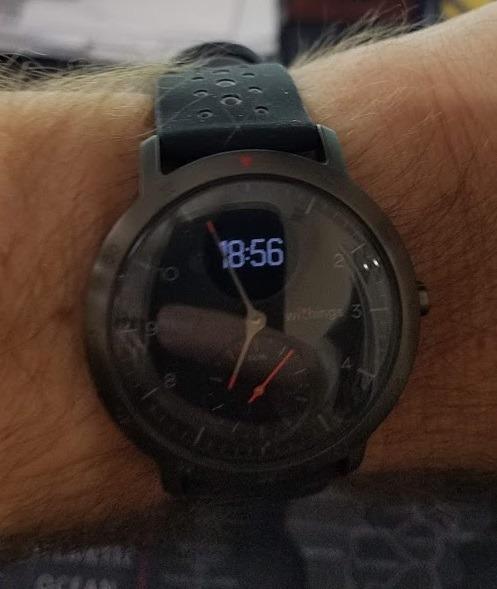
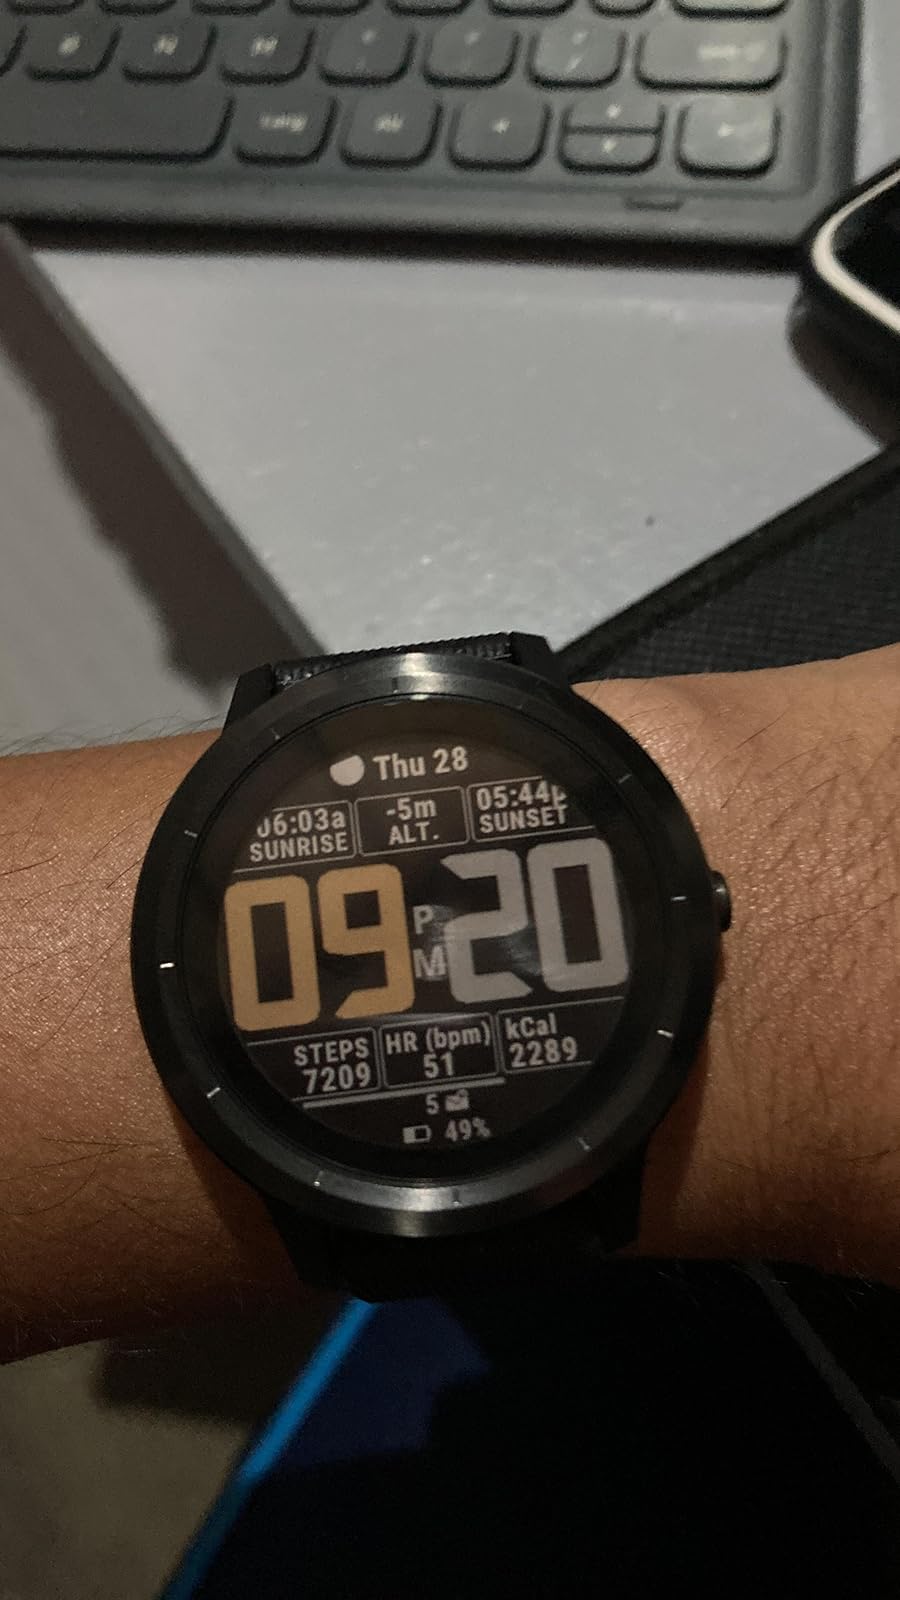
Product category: smartwatch
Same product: no